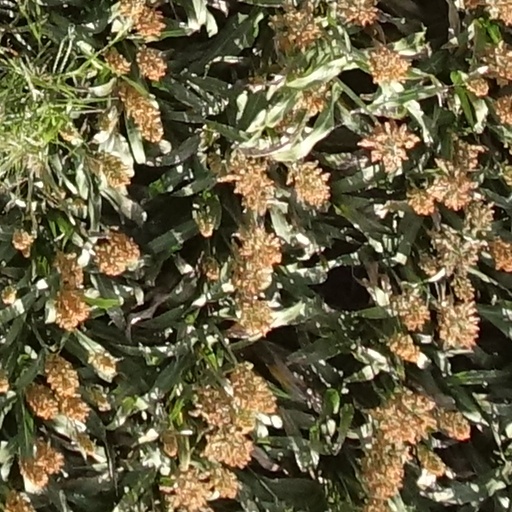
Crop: sorghum